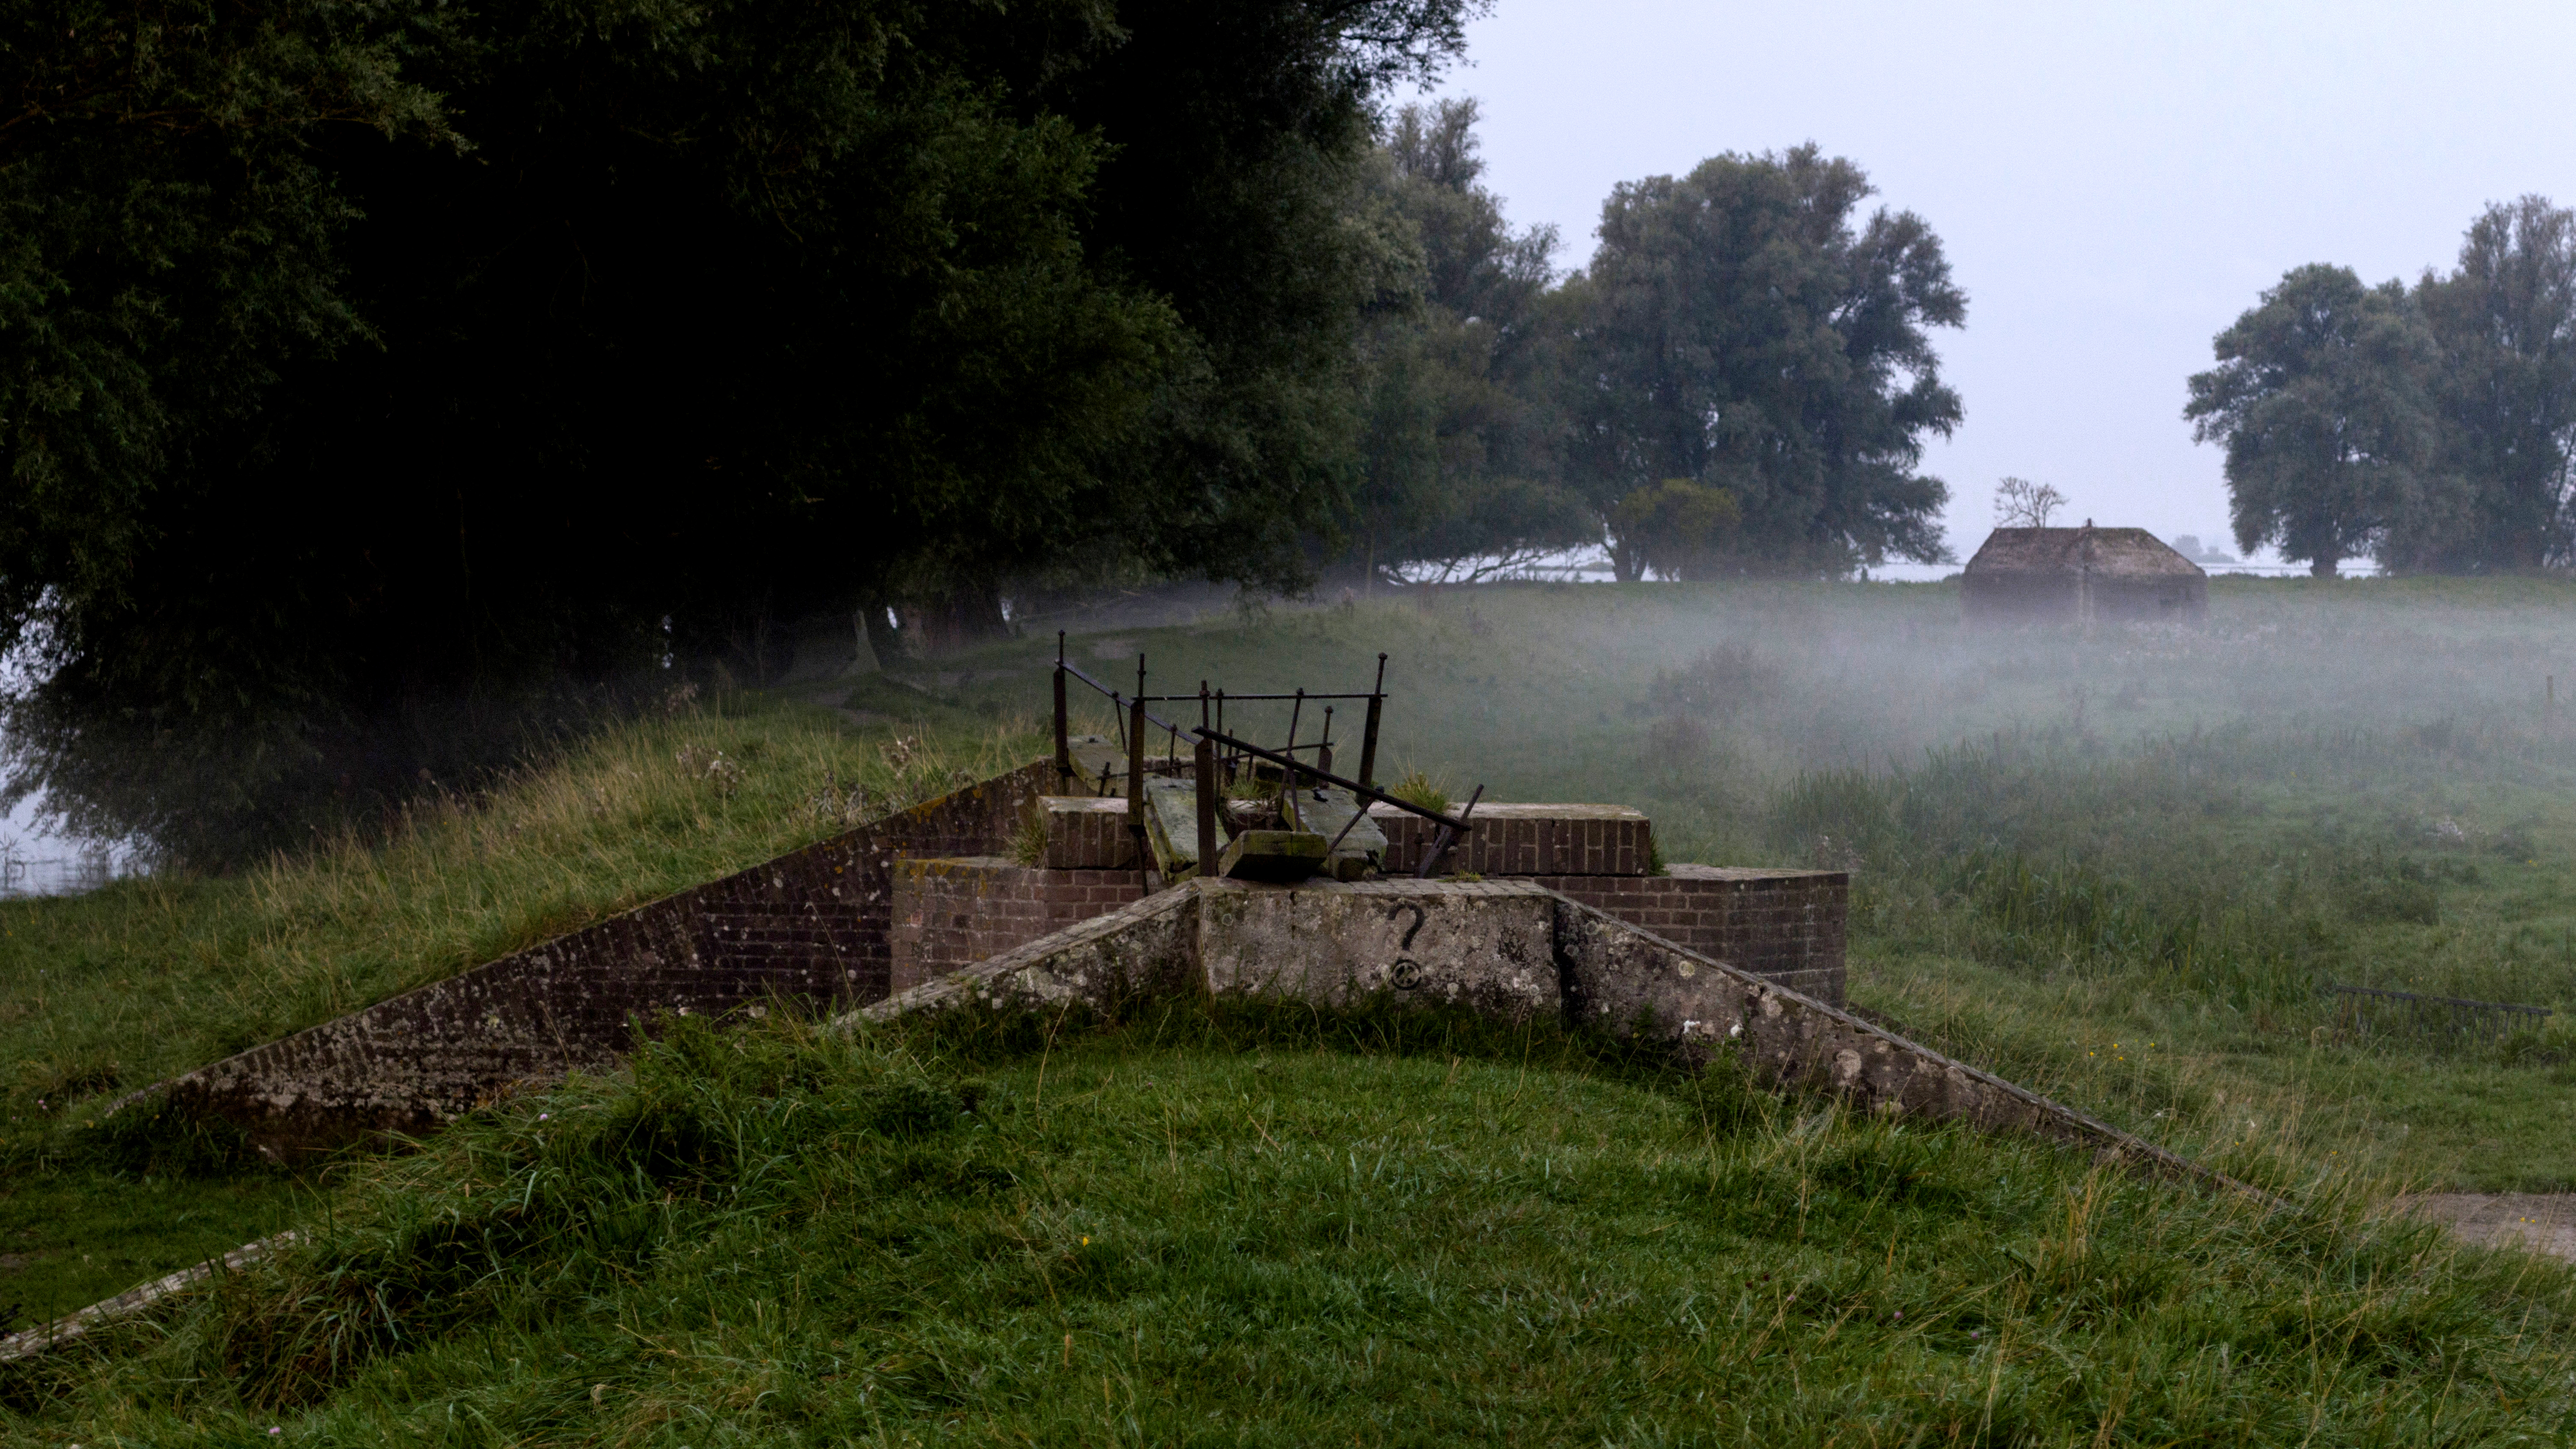
nature, grass, outdoor, fog, mist, farm, photography, river, canal, reservoir, nikon, terrain, waterway, trees, nederland, netherlands, zuidholland, willow, outdoorphotography, gras, paulvandevelde, pdvandevelde, padagudaloma, natuurfotografie, dordrecht, biesbosch, nederlandinfotos, sluis, hollandse, oude, rural area, sluice, nevel, dike, dijk